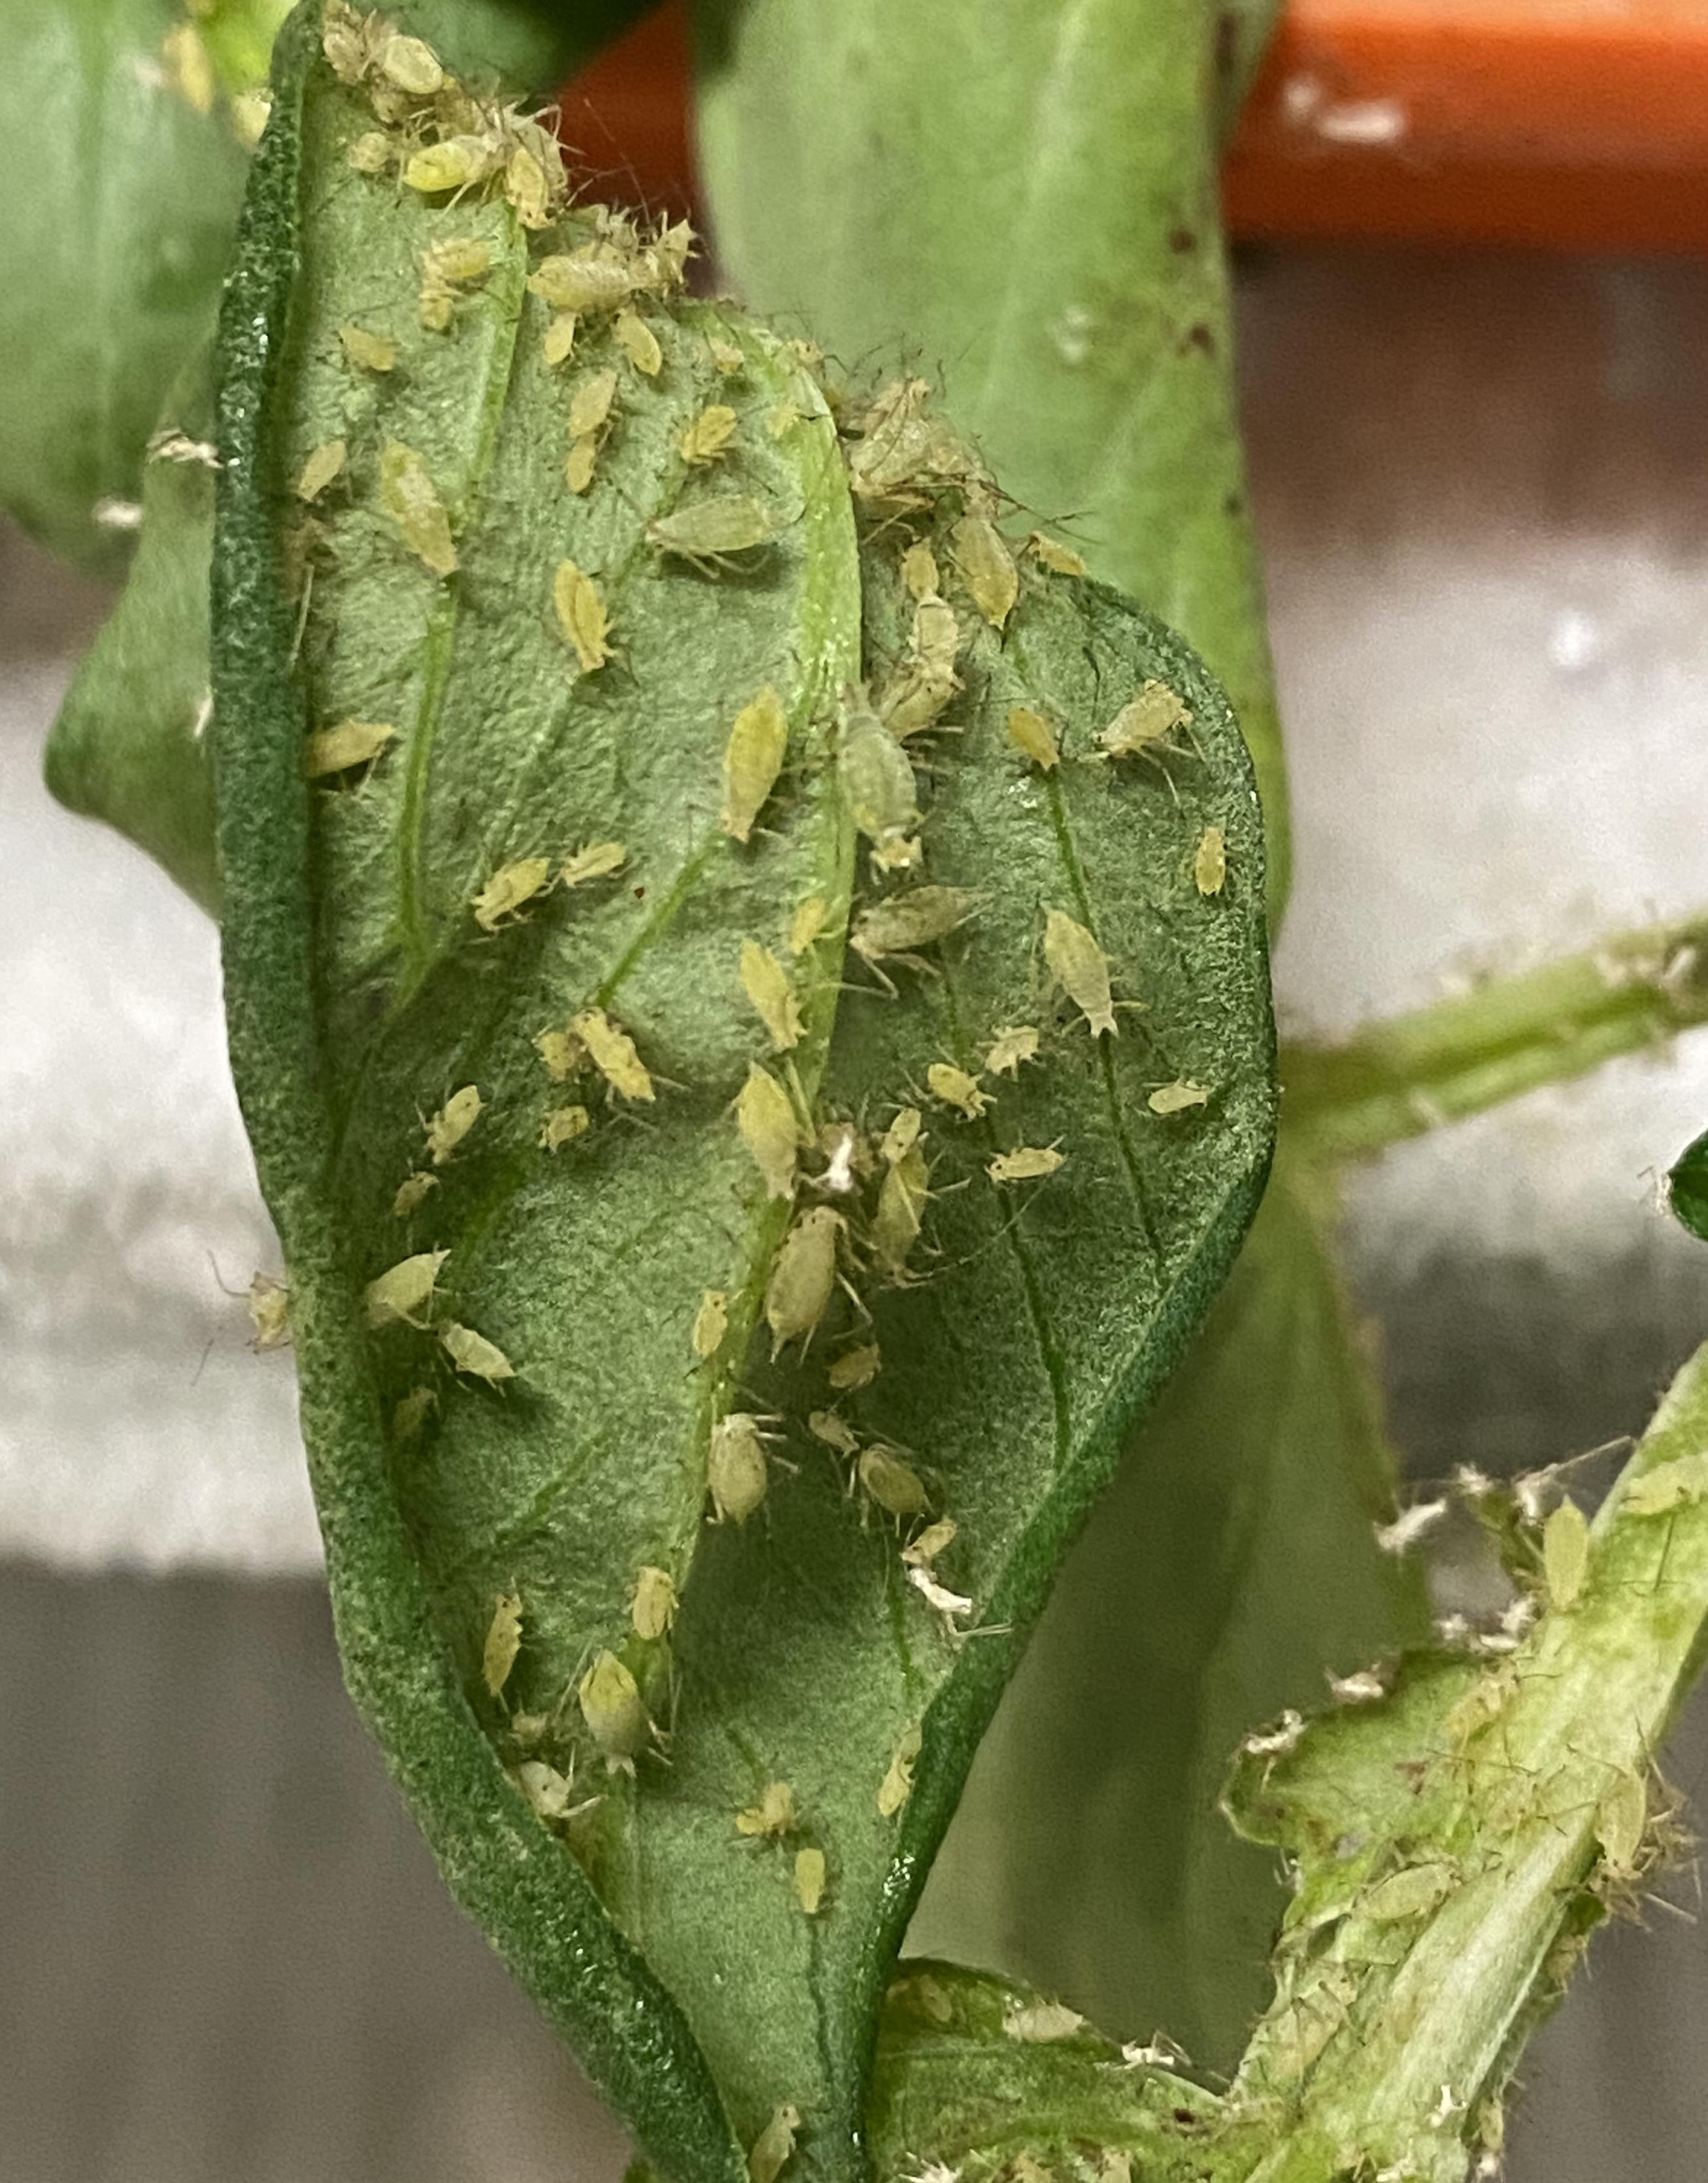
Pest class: pea_aphid